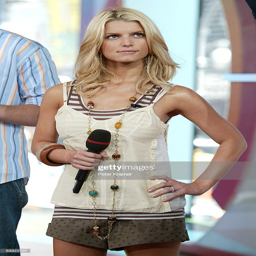
person makes an appearance on music video tv program .